Question: Please indicate a possible affordance area of the boxing_punching_bag that can be used for punching
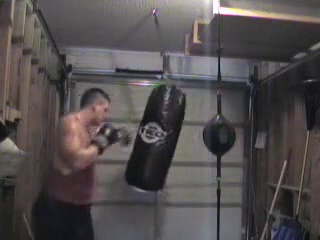
Answer: [120.5, 84, 191.5, 195]